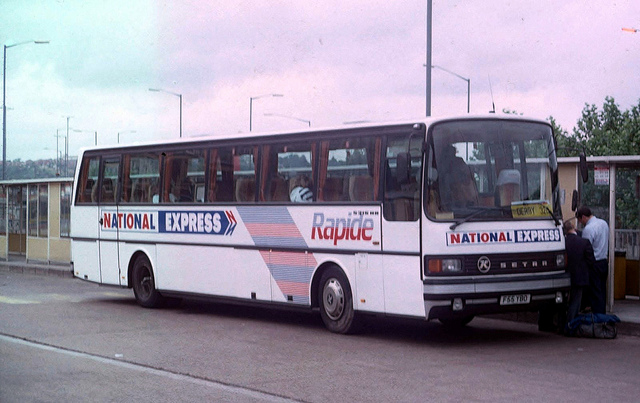
A white bus parked at a bus stop filled with passengers.

A bus on pavement with people, low building and street lamps.

A bus has pulled up for riders to board.

A bus stopped at a bus stop with people boarding.

A bus stopped at a bus stop letting people on the bus.